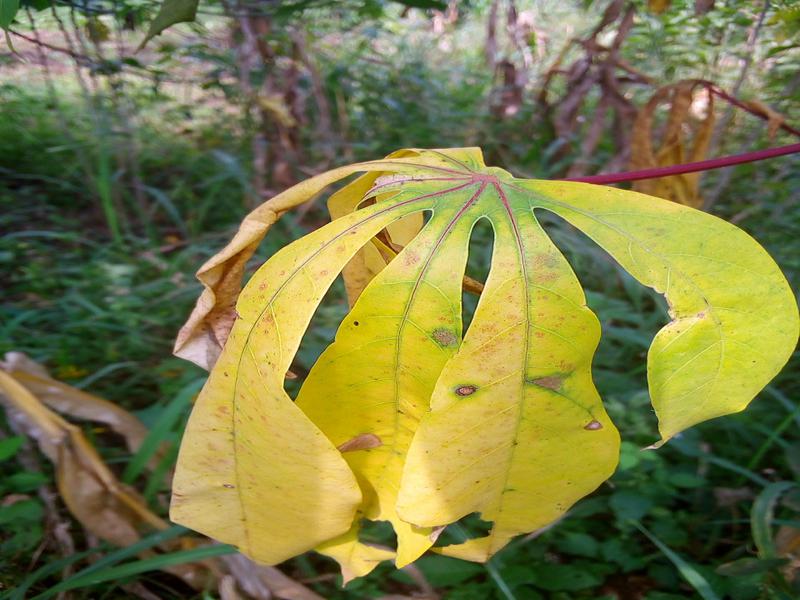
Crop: cassava
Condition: bacterial_blight